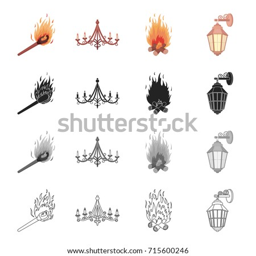
burning match , chandelier , light from the fire , street lamp .